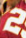
Number: 2